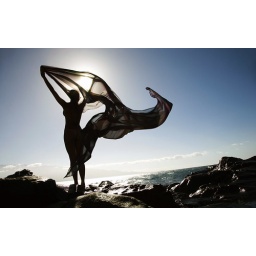
Filipino young nude woman standing on rocky beach sihouetted against sky holding flowing fabric.